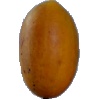
Label: Cucumber Ripe 2